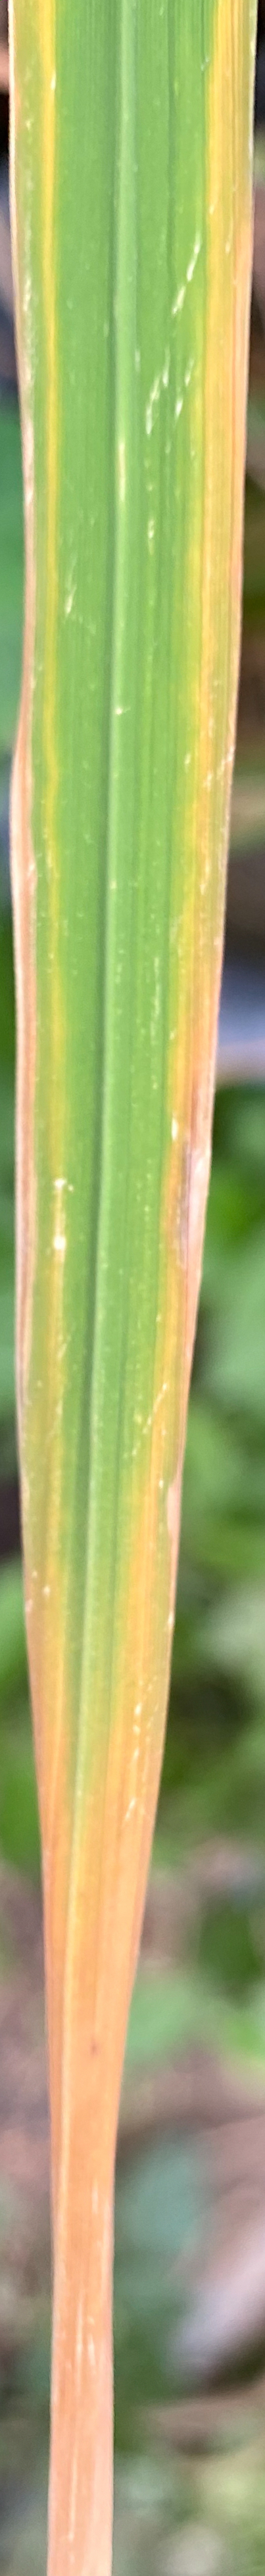
Nhãn: P